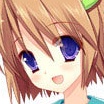
Portrait style: Anime Portrait